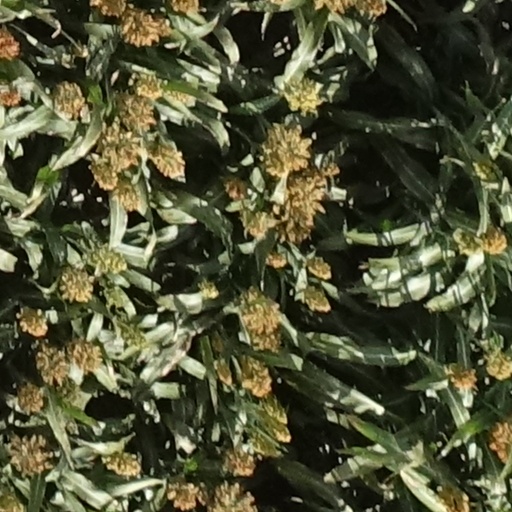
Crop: sorghum